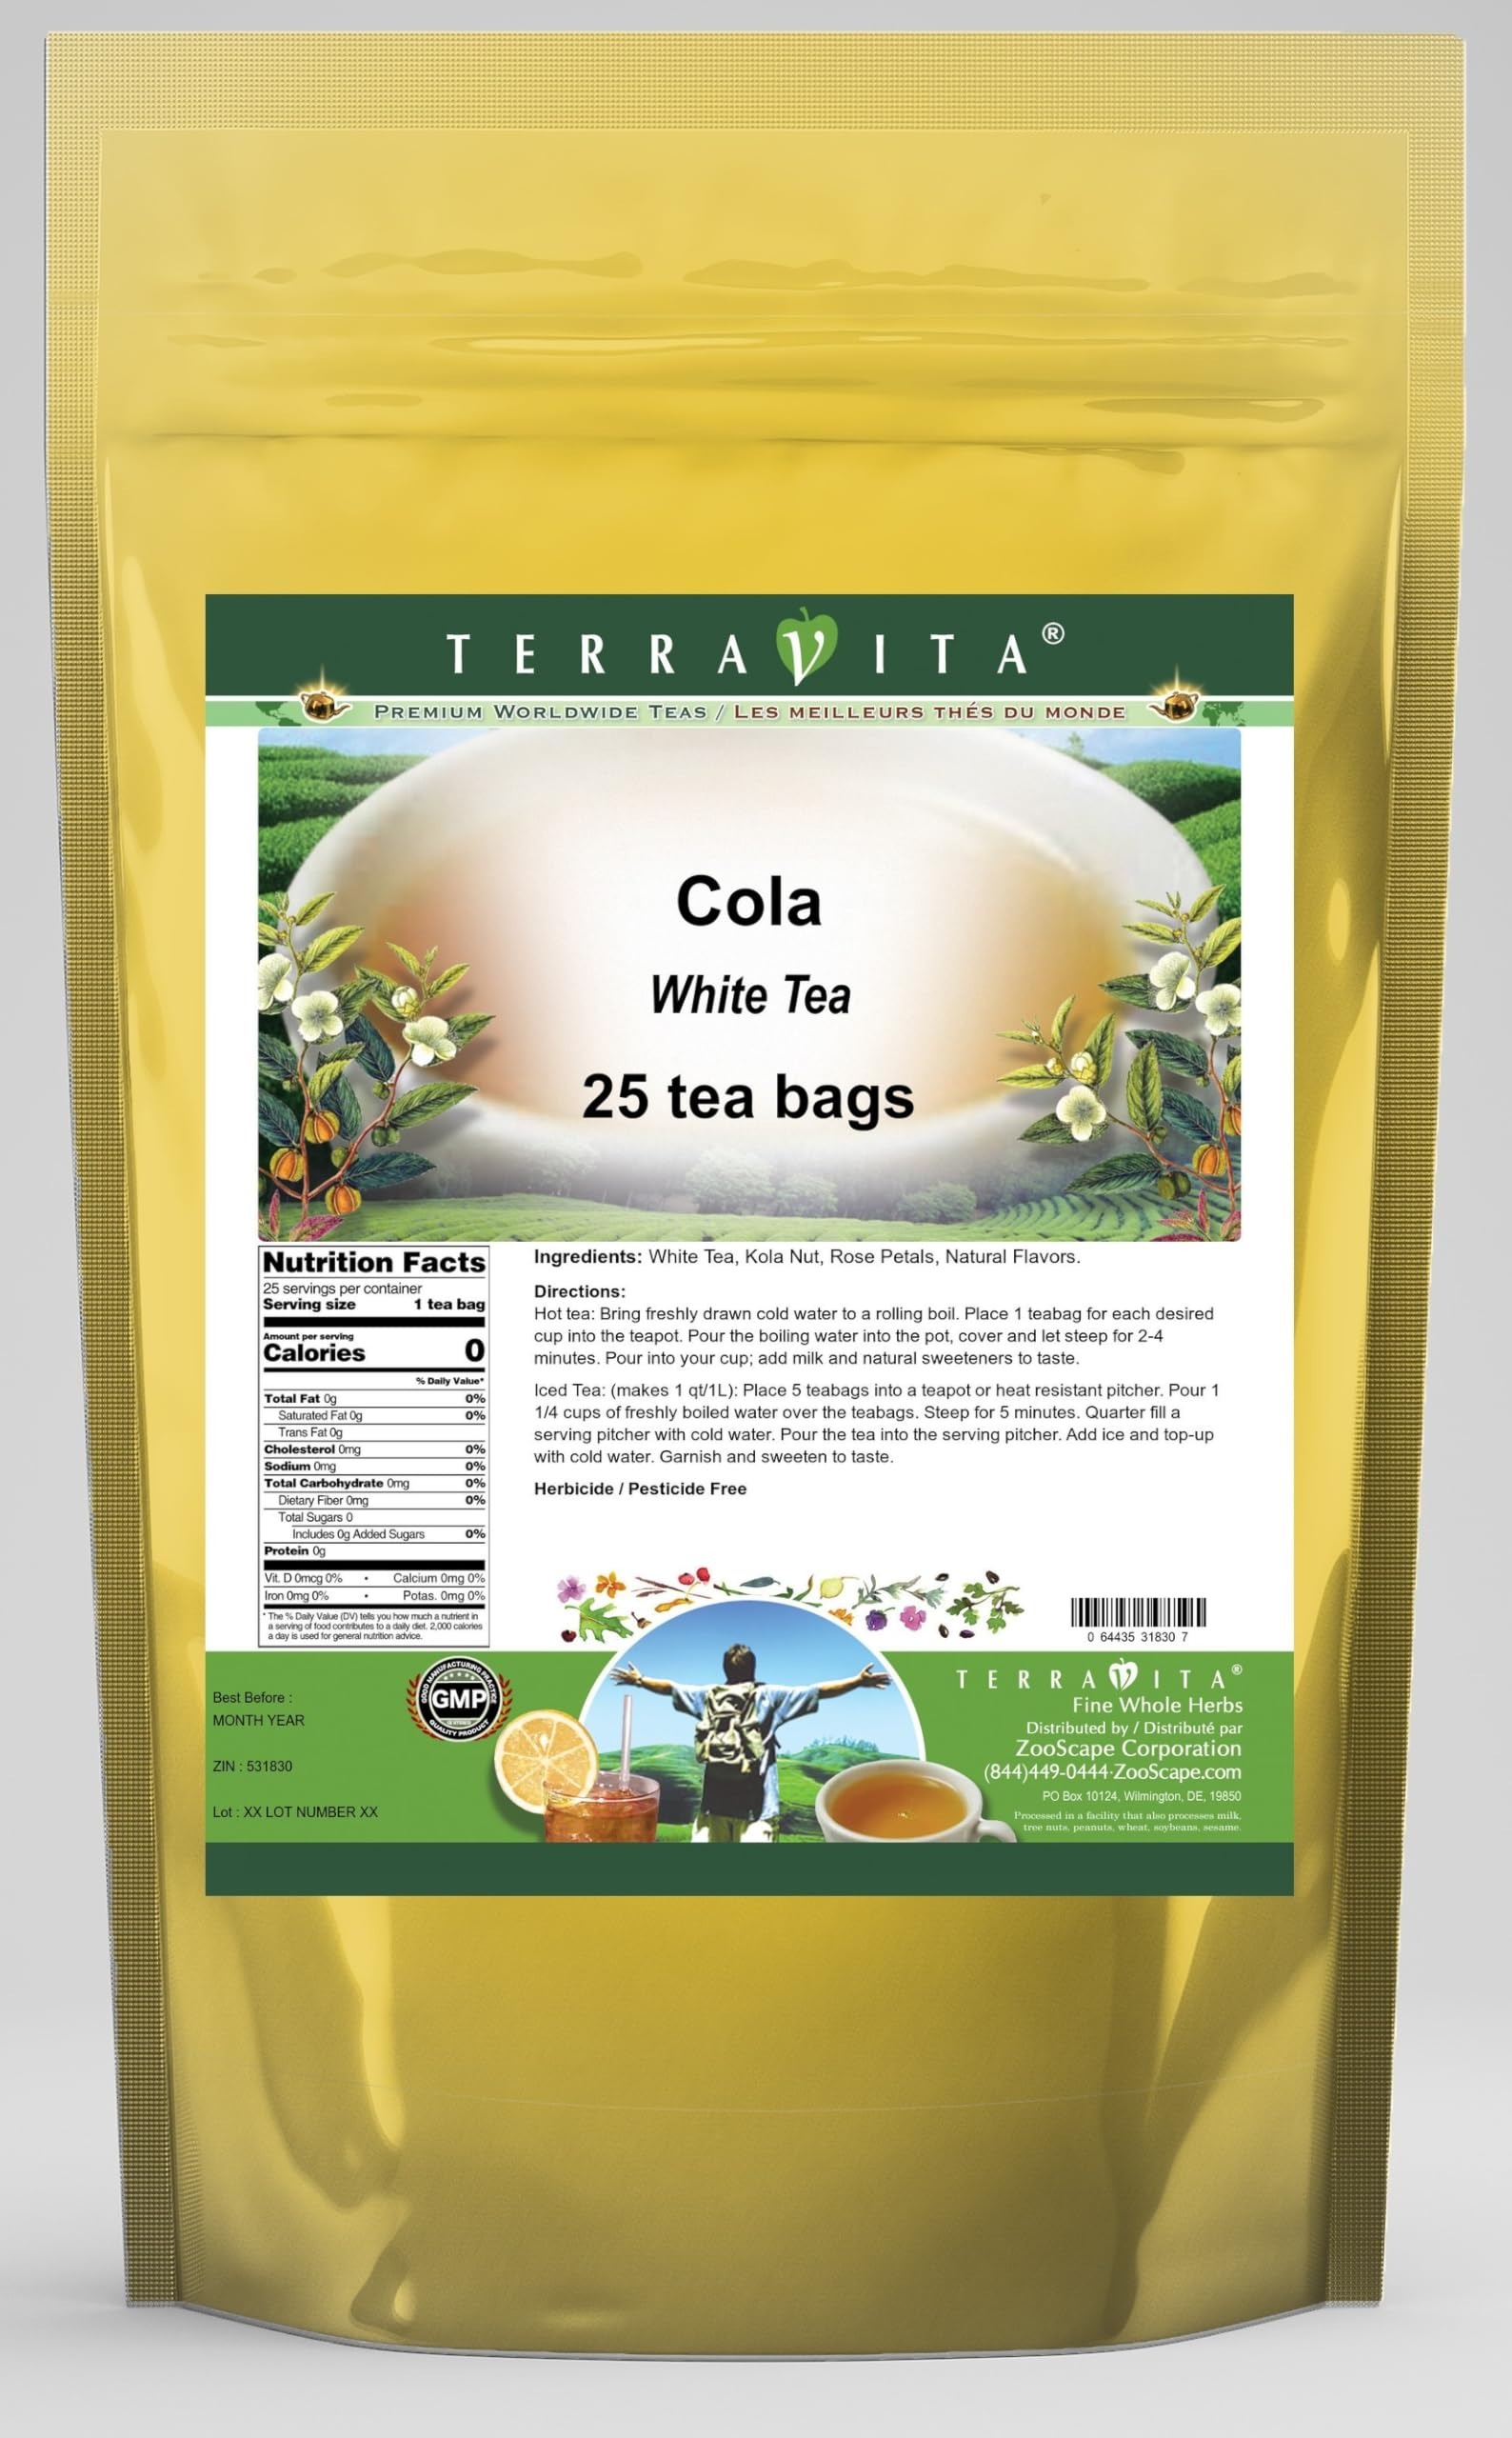
Item Name: Cola White Tea (25 tea bags, ZIN: 531830) - 3 Pack
Bullet Point 1: Our Cola White Tea is a mouth-watering flavored White tea with Kola Nut and Rose Petals that you can enjoy all year round! The aroma and Cola flavor is a delight! - Ingredients: White tea, Kola Nut, Rose Petals and Natural Cola Flavor.
Bullet Point 2: No fillers.
Bullet Point 3: Manufacturer: TerraVita
Bullet Point 4: Size: 25 tea bags
Bullet Point 5: White Tea Bags - Packed in a convenient upright pouch!
Product Description: Our Cola White Tea is a mouth-watering flavored White tea with Kola Nut and Rose Petals that you can enjoy all year round! The aroma and Cola flavor is a delight! - Ingredients: White tea, Kola Nut, Rose Petals and Natural Cola Flavor. - Hot tea brewing method: Bring freshly drawn cold water to a rolling boil. Place 1 teabag for each desired cup into the teapot. Pour the boiling water into the pot, cover and let steep for 2-4 minutes. Pour into your cup; add milk and natural sweeteners to taste. - Iced tea brewing method: (to make 1 liter/quart): Place 5 teabags into a teapot or heat resistant pitcher. Pour 1 1/4 cups of freshly boiled water over the teabags. Steep for 5 minutes. Quarter fill a serving pitcher with cold water. Pour the tea into the serving pitcher. Add ice and top-up with cold water. Garnish and sweeten to taste. - TerraVita is an exclusive line of premium-quality, natural source products that use only the finest, purest and most potent ingredients found around the world. TerraVita is hallmarked by the highest possible standards of purity, potency, stability and freshness. All of our products are prepared with the highest elements of quality control, from raw materials through the entire manufacturing process, up to and including the moment that the bottles or bags are sealed for freshness and shipped out to you. Our highest possible standards are certified by independent laboratories and backed by our personal guarantee. - TerraVita exists to meet and ensure your family's health and wellness without the harmful effects of chemicals and health products. We strive to make all of our products affordable and reliable and are constantly searching the market to maintain our affordability and to look for new ways to serve you and the ones you love. TerraVita
Value: 75.0
Unit: Count

Price: 72.8